Joseph J. Himmel

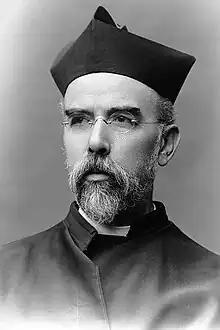
Himmel in 1910

Joseph J. Himmel (born Joseph J. Himmelheber; January 16, 1855 – November 3, 1924) was an American Catholic priest and Jesuit. For much of his early life, he was a missionary throughout the northeast United States and retreat master. Later in life, he was president of Gonzaga College and Georgetown University in Washington, D.C.